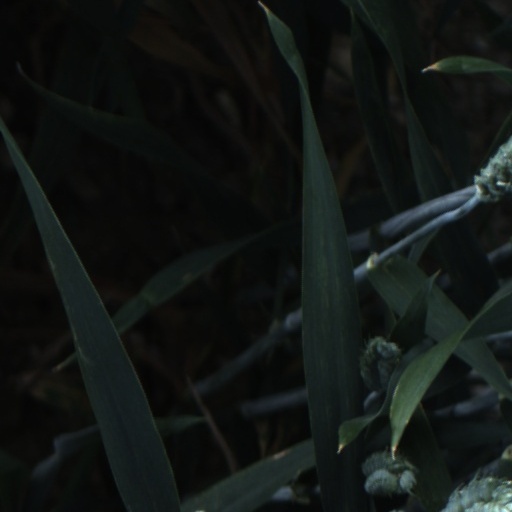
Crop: wheat